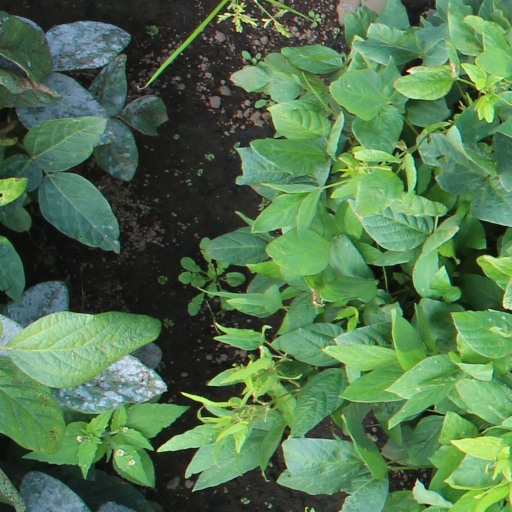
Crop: soybean